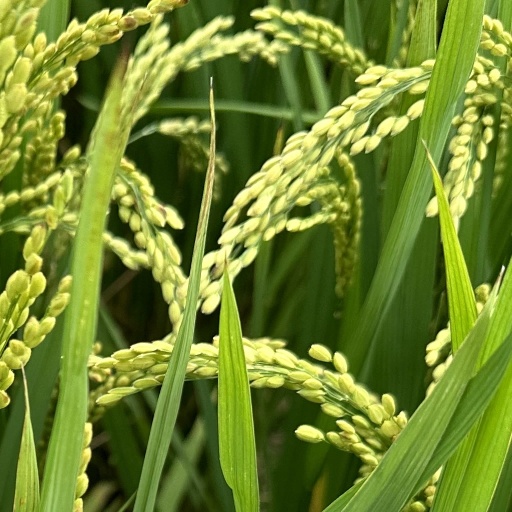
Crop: rice